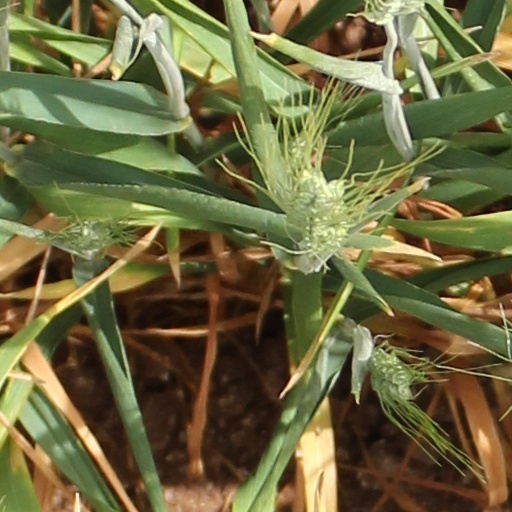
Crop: wheat